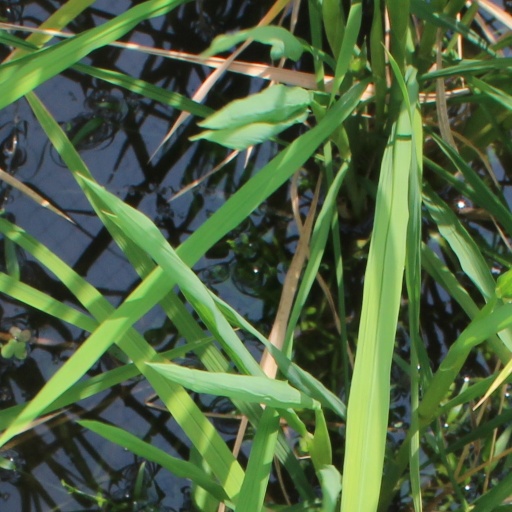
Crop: rice